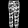
Label: Trouser